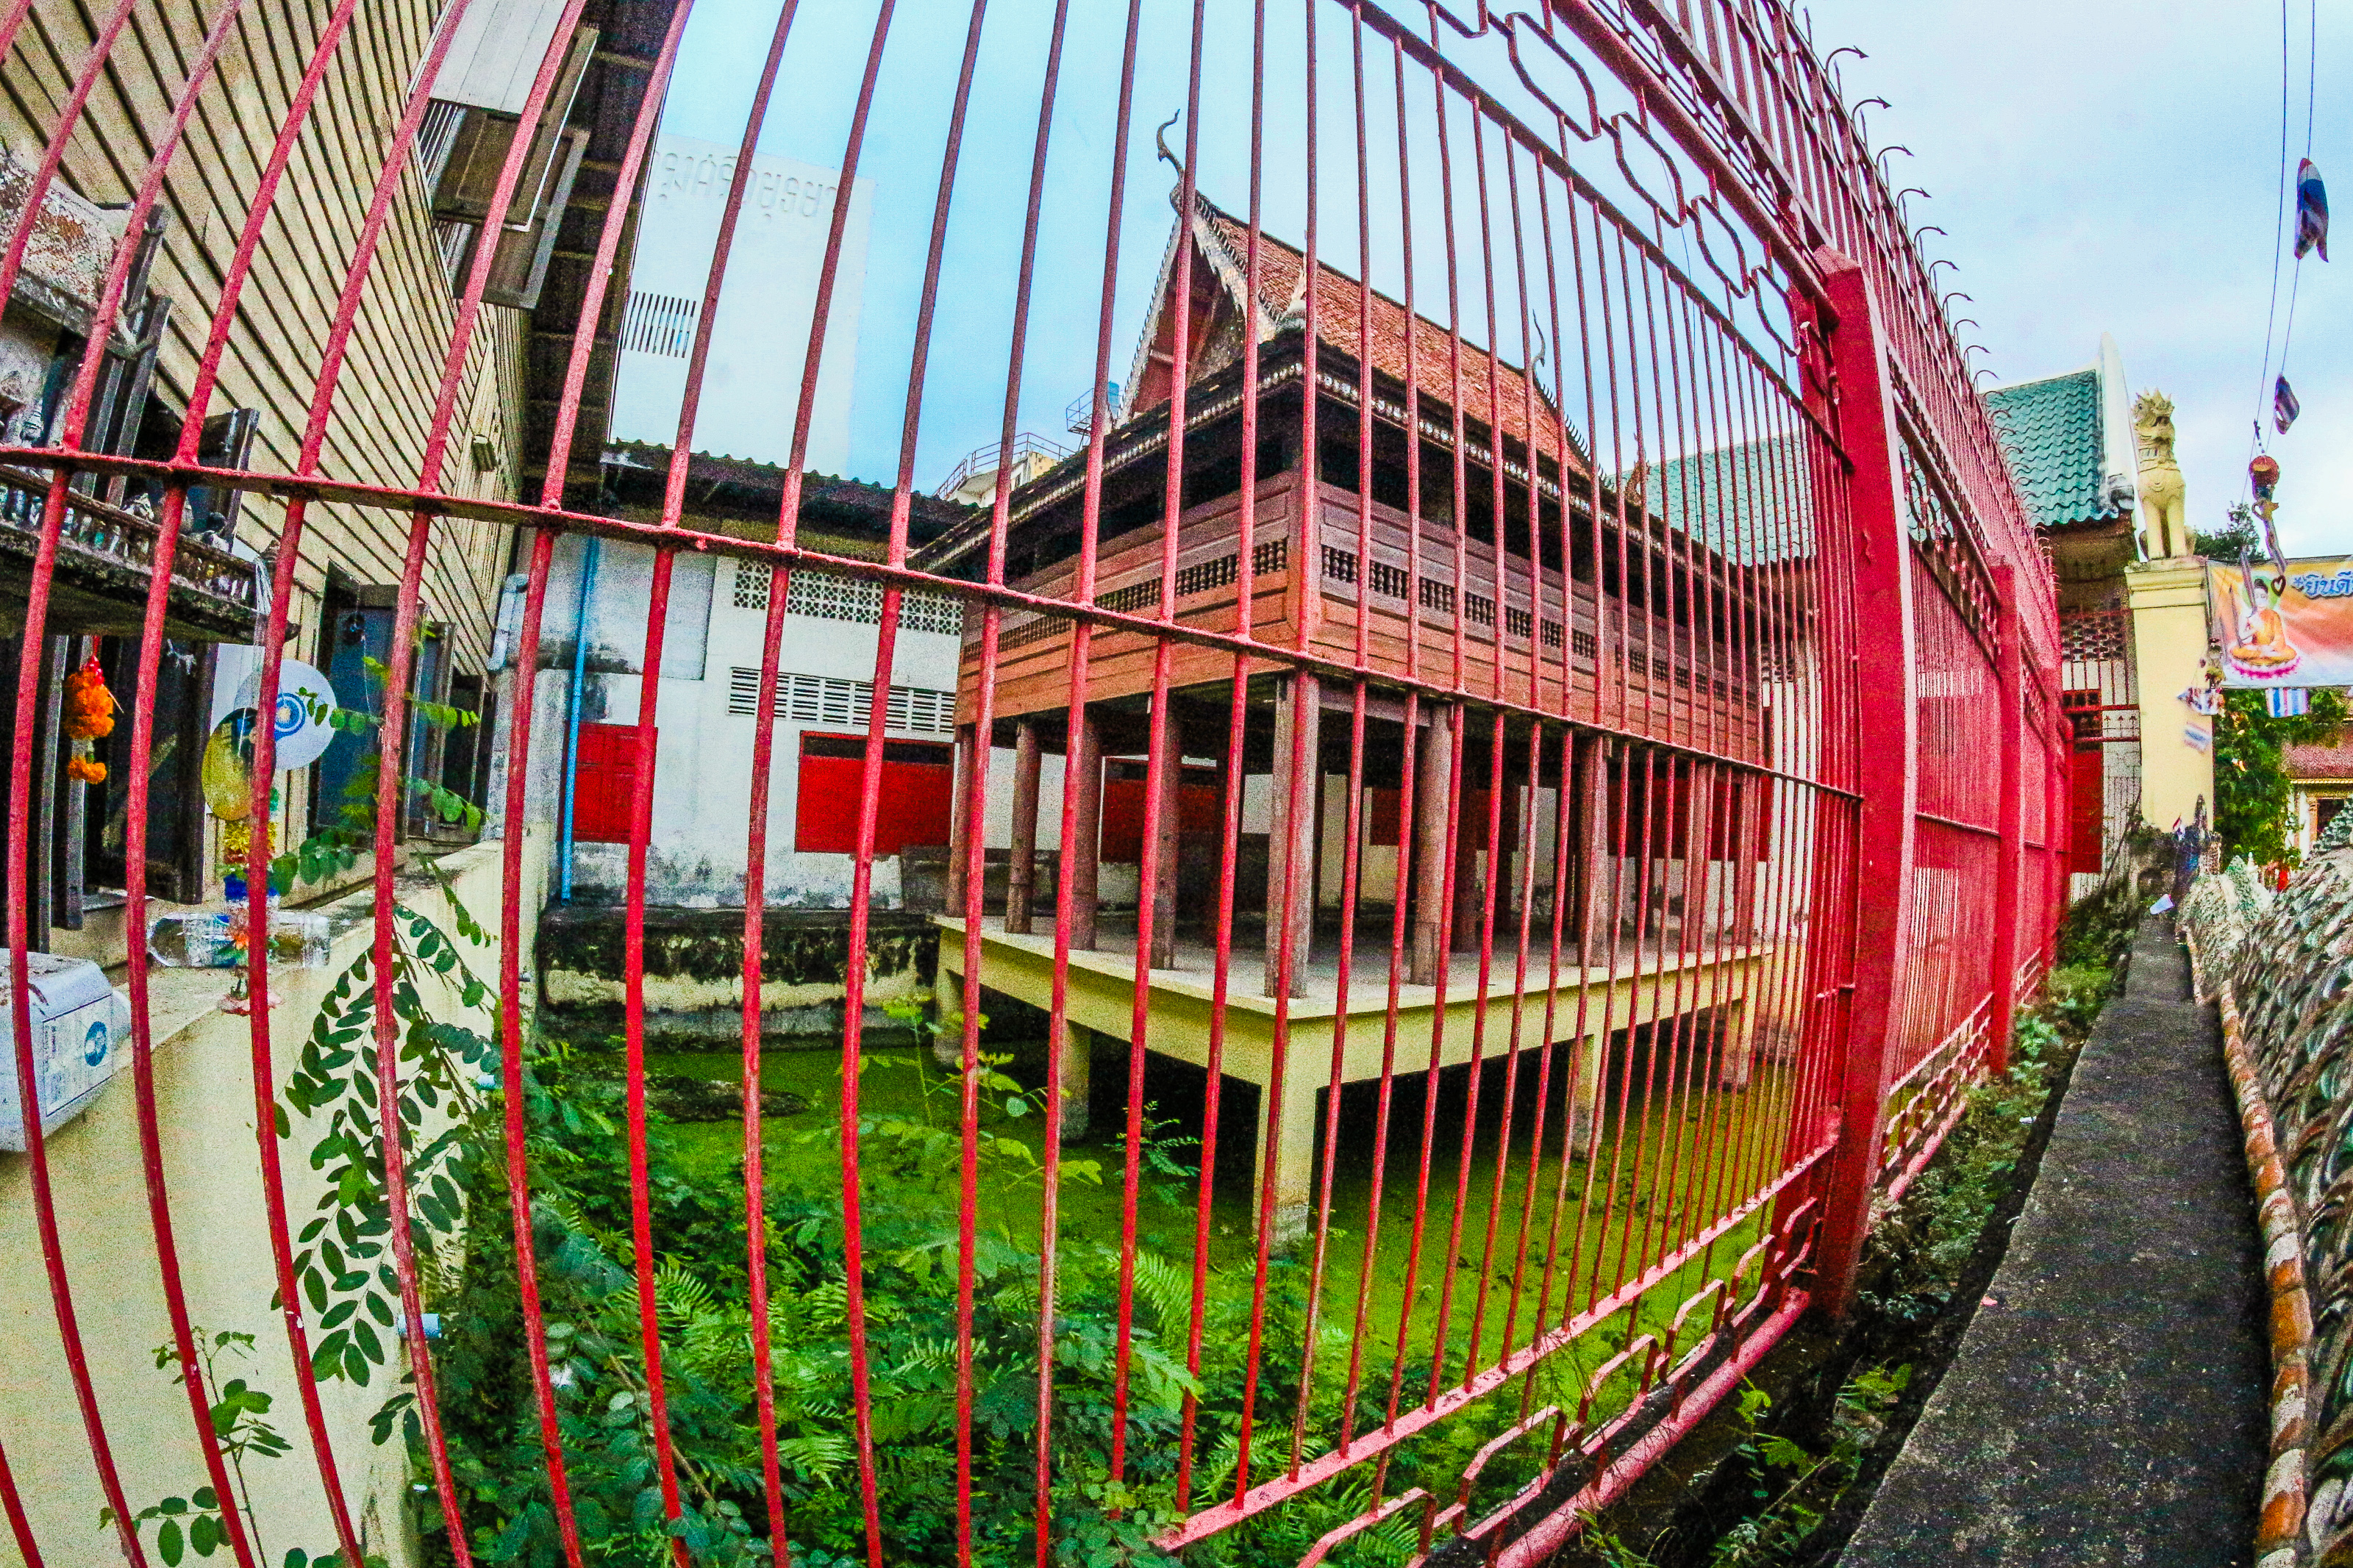
thailand, temple, buddhism, culture, travel, architecture, religion, asia, chiangmai, landmark, ancient, wat, traditional, thai, art, asian, tourism, buddha, buddhist, building, religious, beautiful, gold, statue, history, pagoda, background, chiang mai, sculpture, red, urban area, photography, fisheye lens, city, leisure, house, world, facade, wheel